John Harvey (ironfounder)

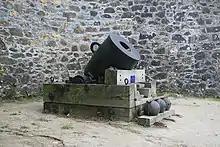
Crimean siege mortar made by Harvey's of Hayle

John Harvey was a Cornishman whose career started as a blacksmith and engineer at Carnhell Green near Hayle, in west Cornwall. In 1779 he established a foundry and engineering works at Hayle called Harvey & Co. By 1800 the company employed more than 50 people and continued to grow as Harvey worked with many of the great Cornish engineers and entrepreneurs of the day. These included Richard Trevithick, William West, and, more importantly, Arthur Woolf. In 1797, Harvey's daughter, Jane, married Richard Trevithick.